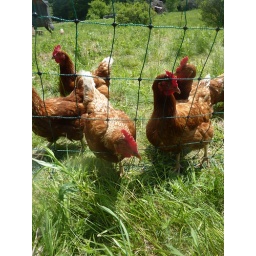
i love chickens! these guys, down the road from my aunt's house in new hampshire, were incredibly friendly!